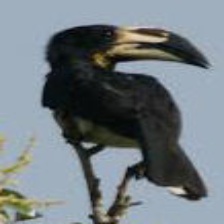
Species: AFRICAN PIED HORNBILL
Scientific name: TOCKUS FASCIATUS
ImageNet parent category: hornbill